Mega Man 8

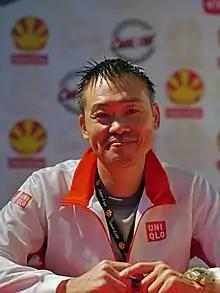
A black haired man smiling. He wears a white shirt.

Tokuro Fujiwara, who had been the producer for previous "Mega Man" titles, had left Capcom, so Keiji Inafune, who had previously played the role of artist for many titles in the series, became a producer for "Mega Man 8". He handed off many of the main responsibilities to Hayato Kaji, an artist he often considered to be his student. Inafune recounted, "This allowed me to take a very different approach to creating a "Mega Man" game. 'Seeing "Mega Man" from a distance,' I guess you could say." Illustrators including Hideki Ishikawa and Shinsuke Komaki worked under the two veterans. Inafune recounted that the development team was often overwhelmed during the game's development because it involved some unfamiliar elements such as coordinating releases on two new systems and the use of anime cutscenes. The team enlisted the help of animation studio Xebec to produce the animated cutscenes for the game. Inafune had wanted to include animated cutscenes since the very first game in the series, and stated that he was pleased with the outcome.